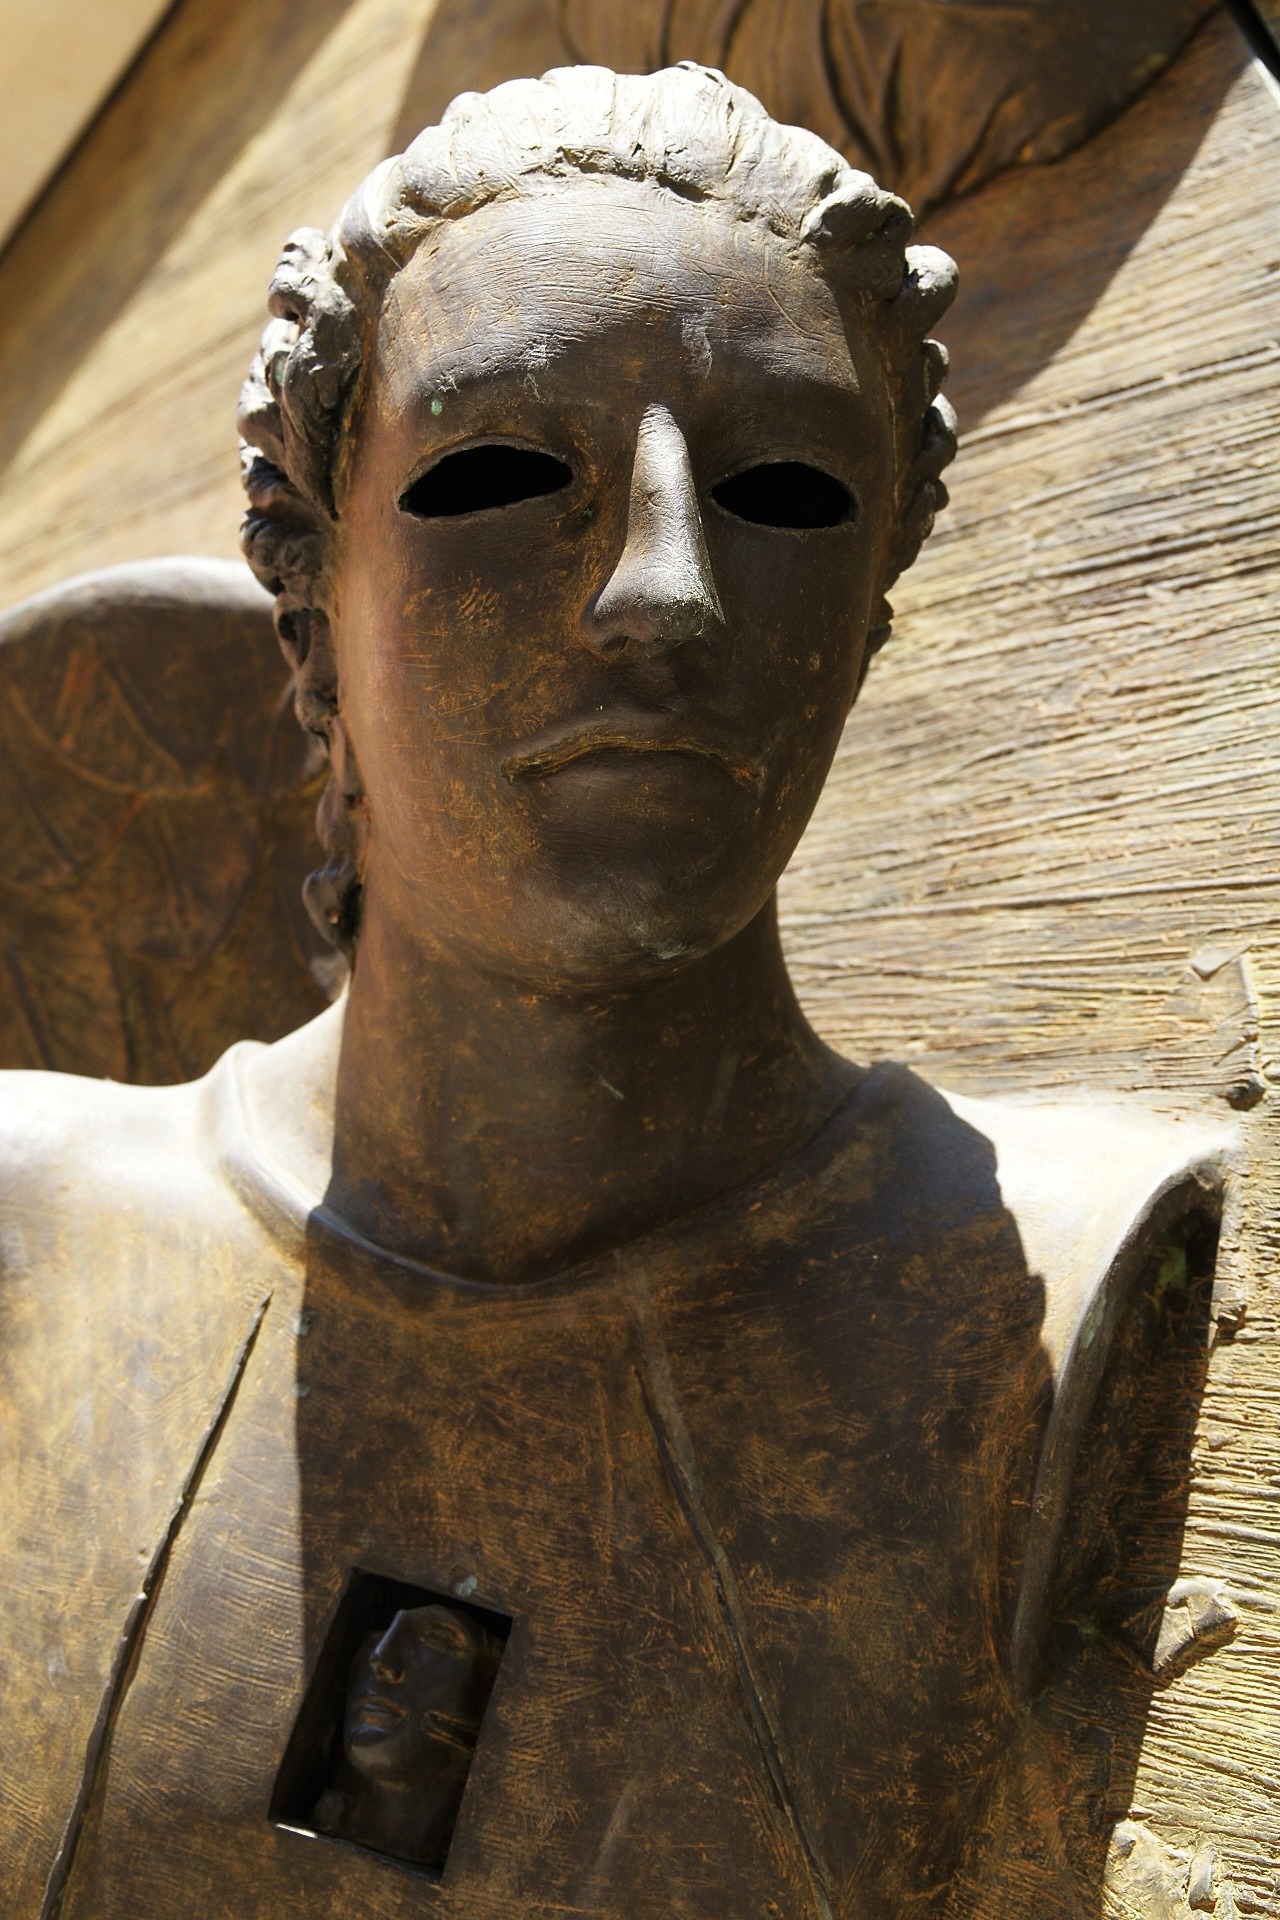
monument, statue, religion, church, ornament, sculpture, angel, art, temple, head, christianity, carving, warsaw, the old town, ancient history